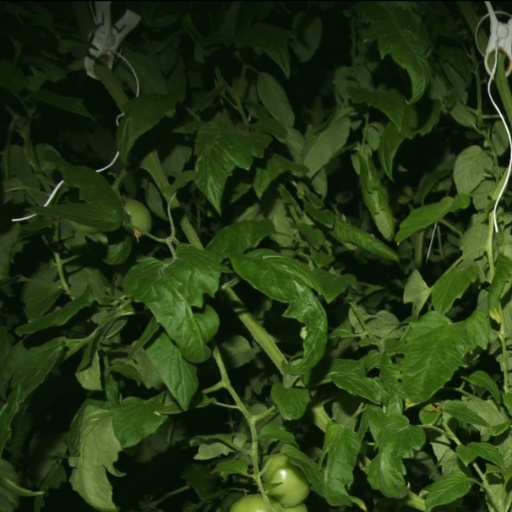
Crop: tomato